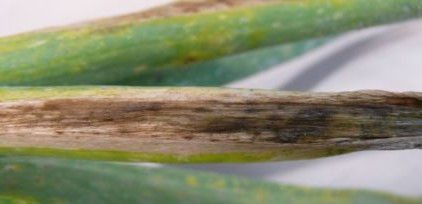
Plant: Garlic
Disease: garlic leaf blight